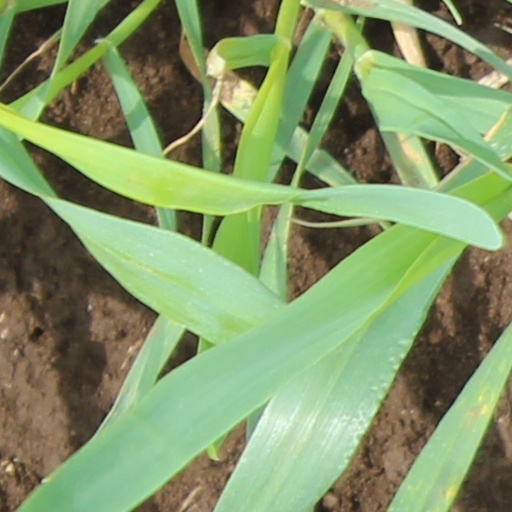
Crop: wheat